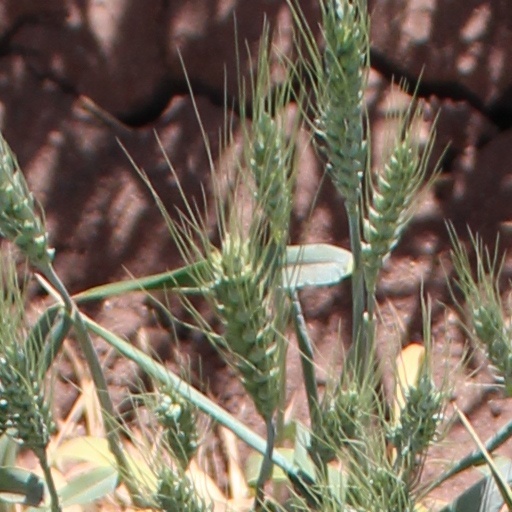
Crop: wheat